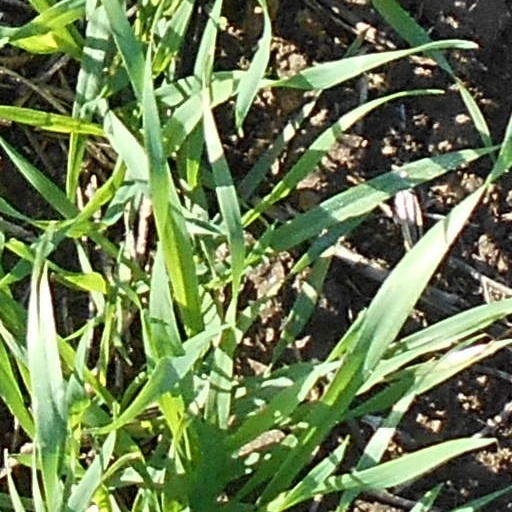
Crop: wheat